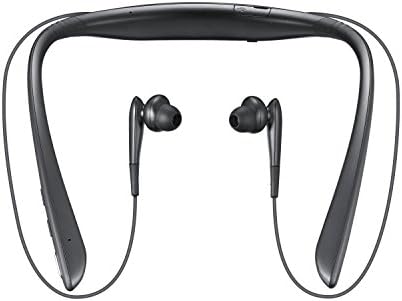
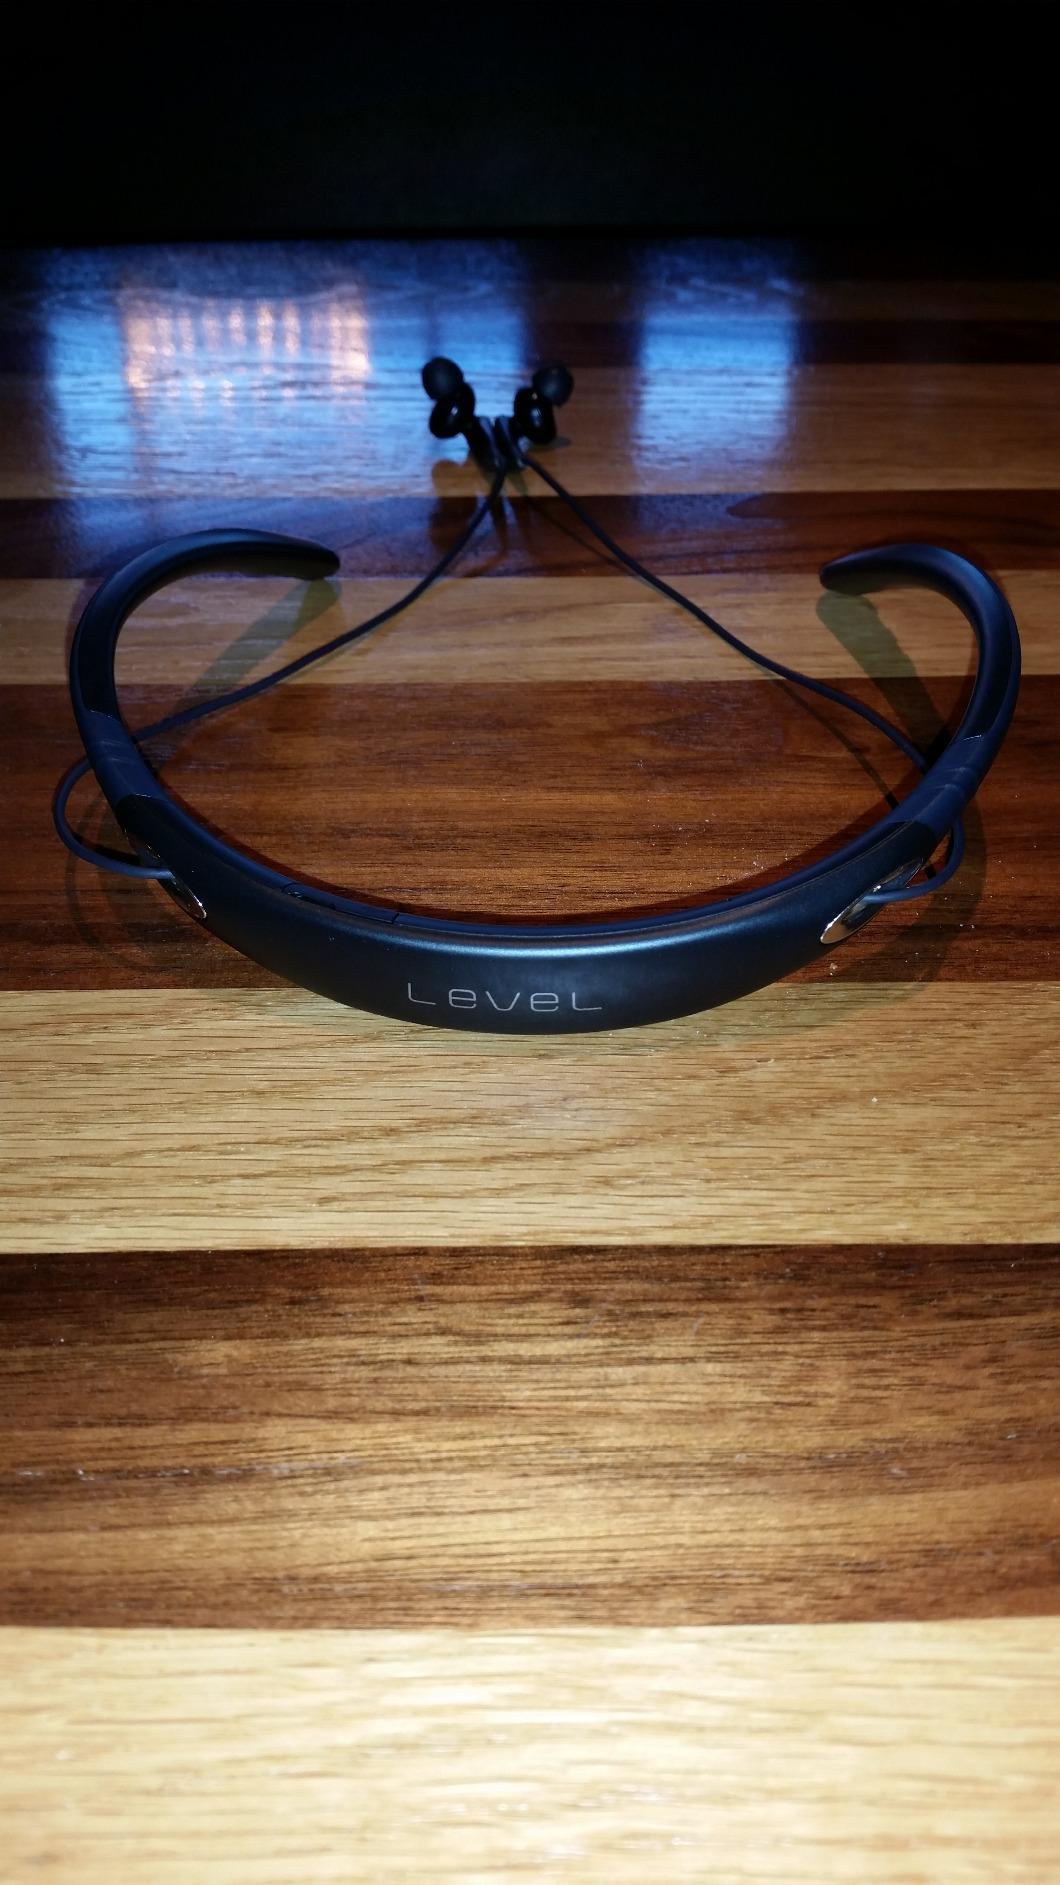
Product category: headphones
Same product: yes